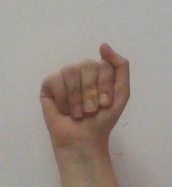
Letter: saad